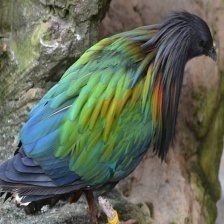
Species: NICOBAR PIGEON
Scientific name: CALOENAS NICOBARICA